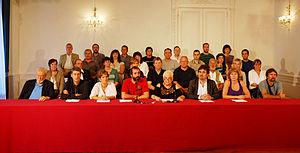
Amaiur est une ancienne coalition politique espagnole présente dans la communauté autonome Basque et dans la communauté forale de Navarre.